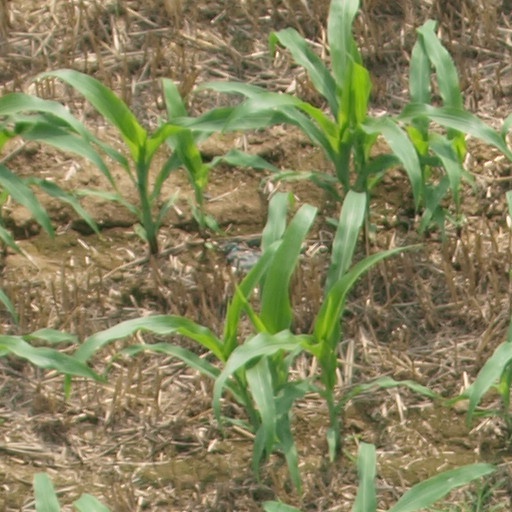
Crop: maize; corn